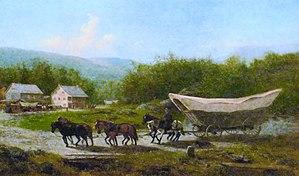
L'Homme qui valait 500 000 $ est le quatorzième album de la série de bande dessinée Blueberry de Jean-Michel Charlier et Jean Giraud. Publié en 1973, c'est le deuxième album du cycle du trésor des Confédérés.